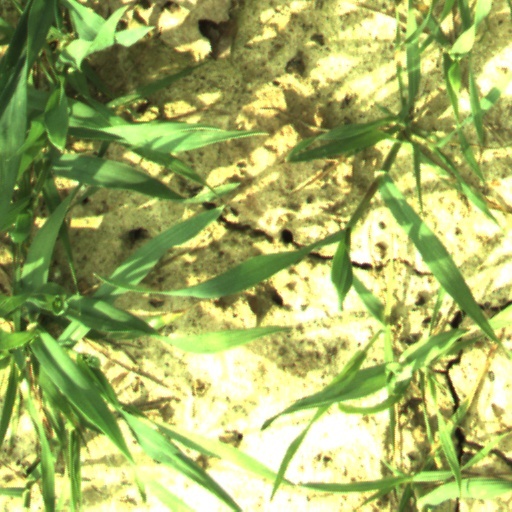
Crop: wheat